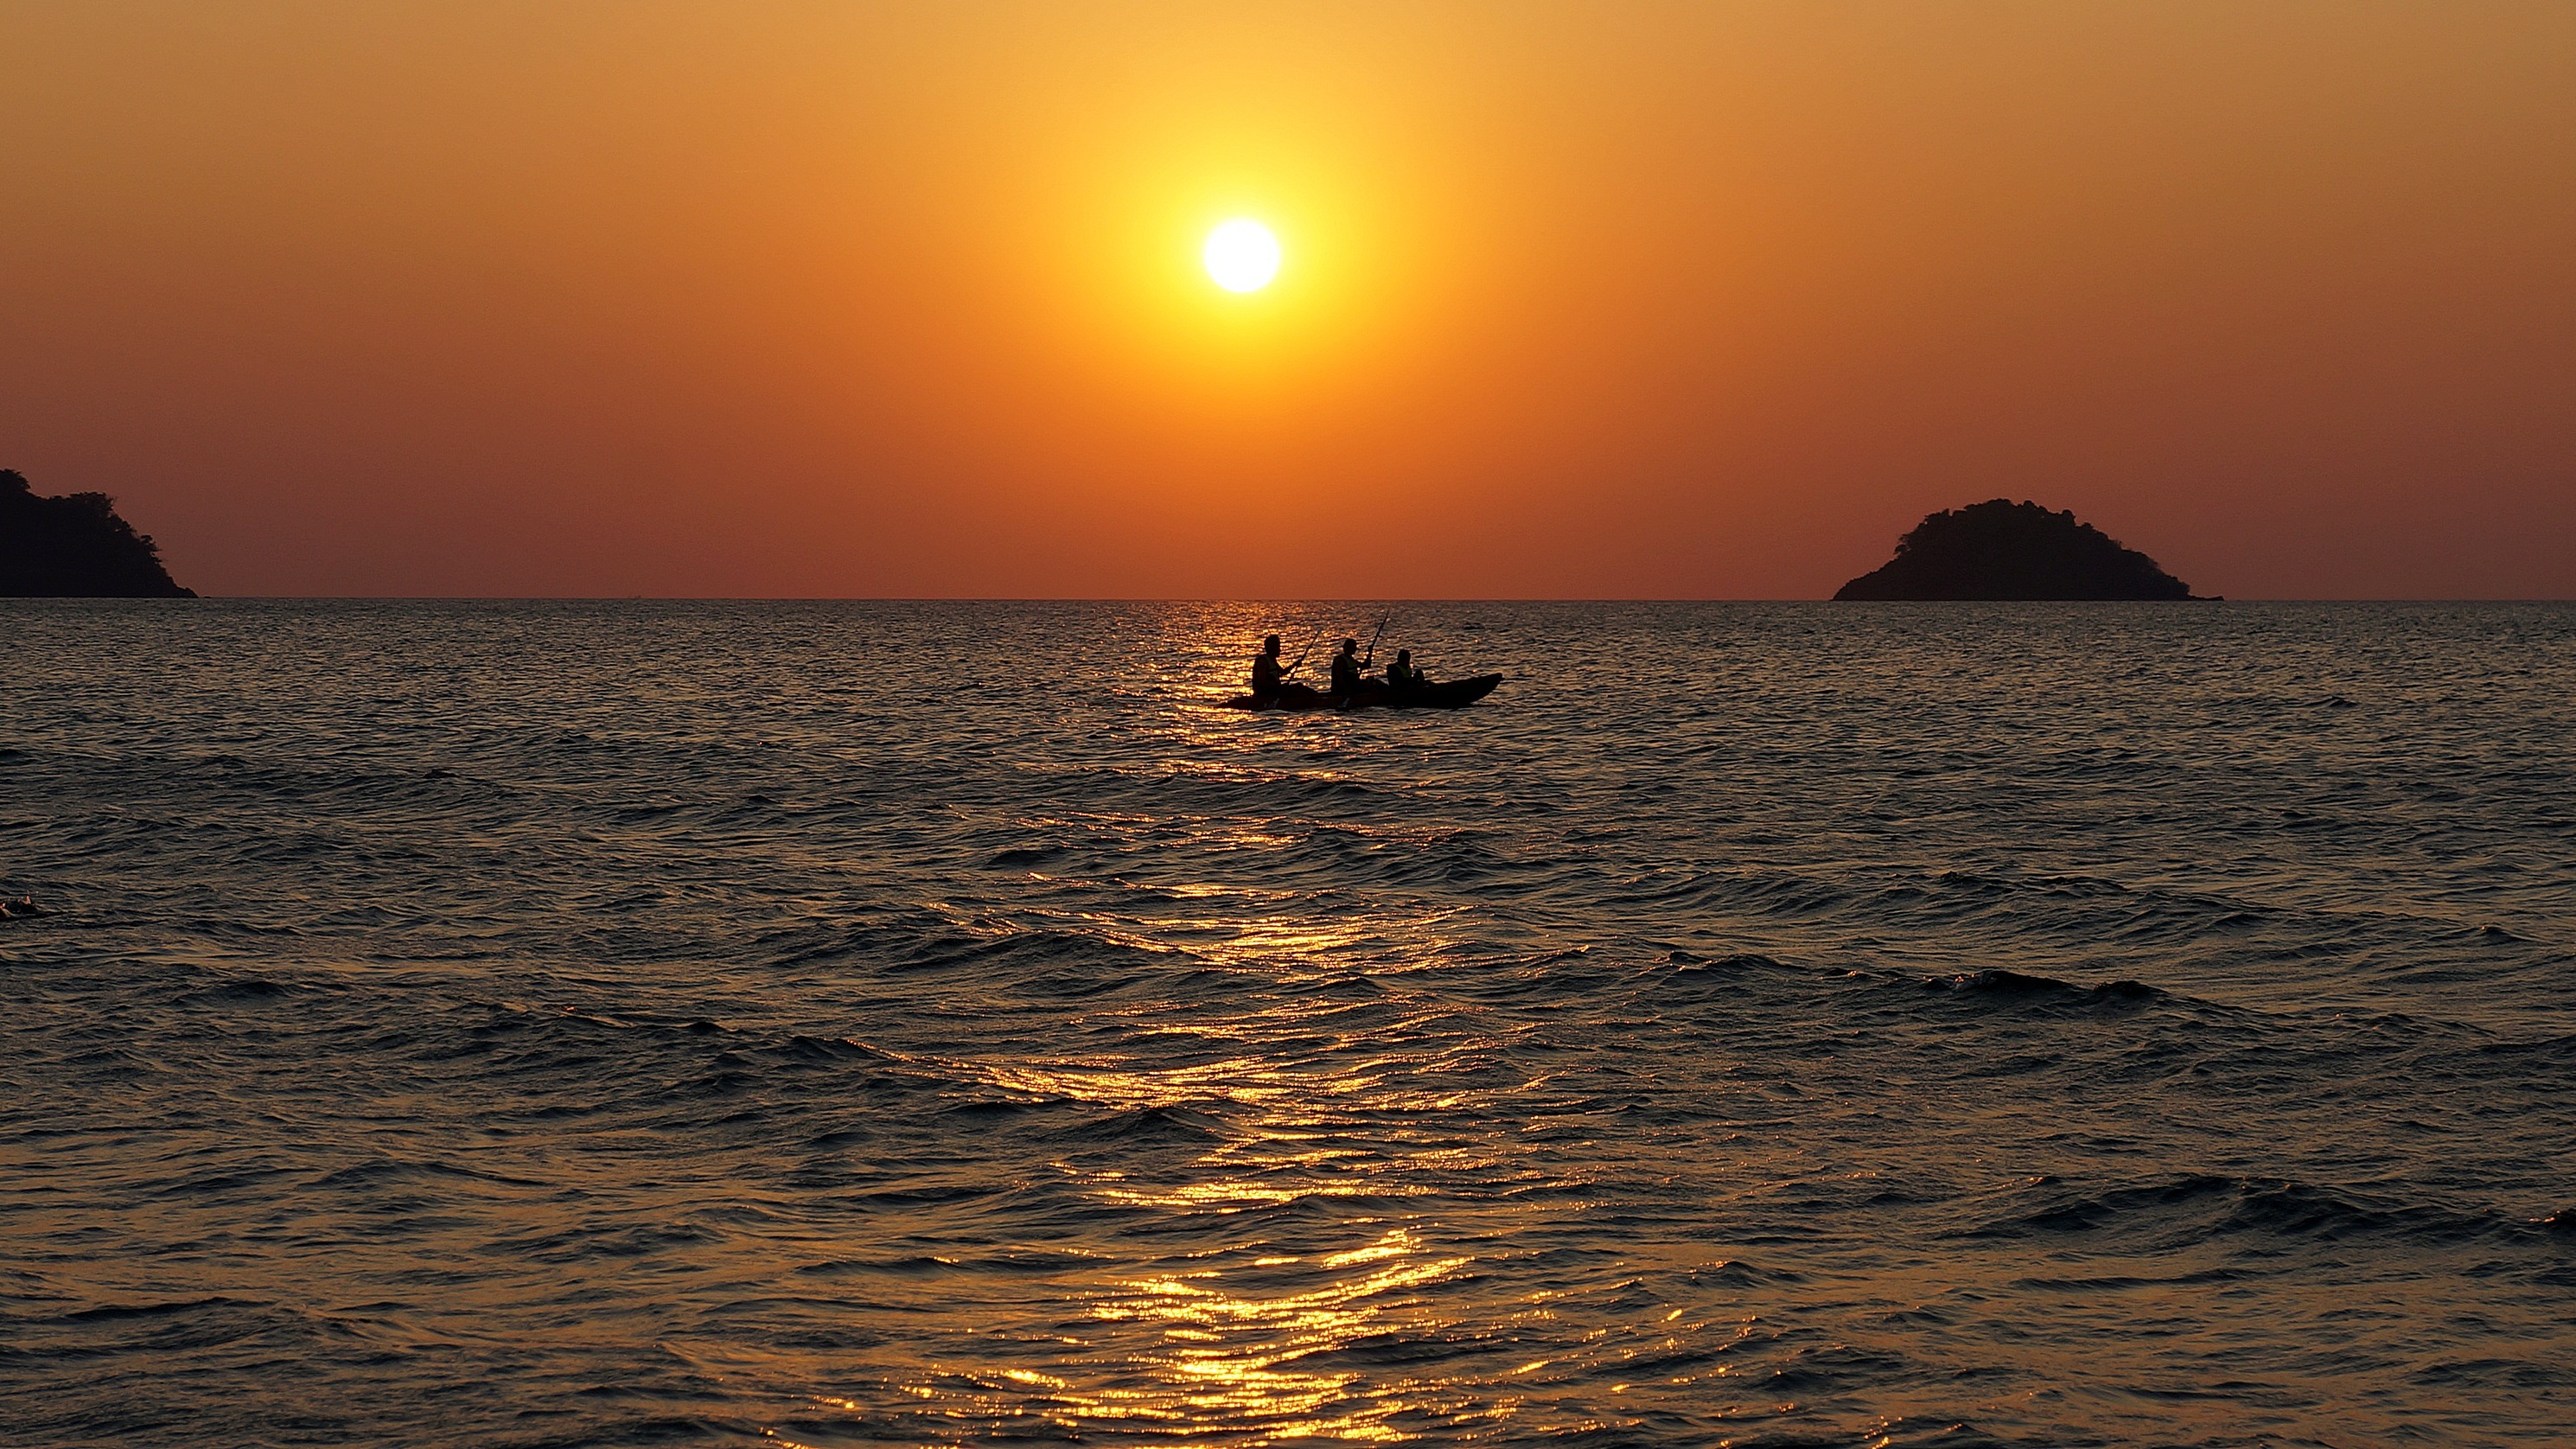
beach, landscape, sea, coast, ocean, horizon, sky, sun, sunrise, sunset, boat, morning, shore, wave, dawn, summer, vacation, dusk, evening, journey, bay, island, tourism, cape, afterglow, water ripple, wind wave